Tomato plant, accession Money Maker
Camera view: horizontal (90 deg, fisheye); turntable rotation: 30 degrees
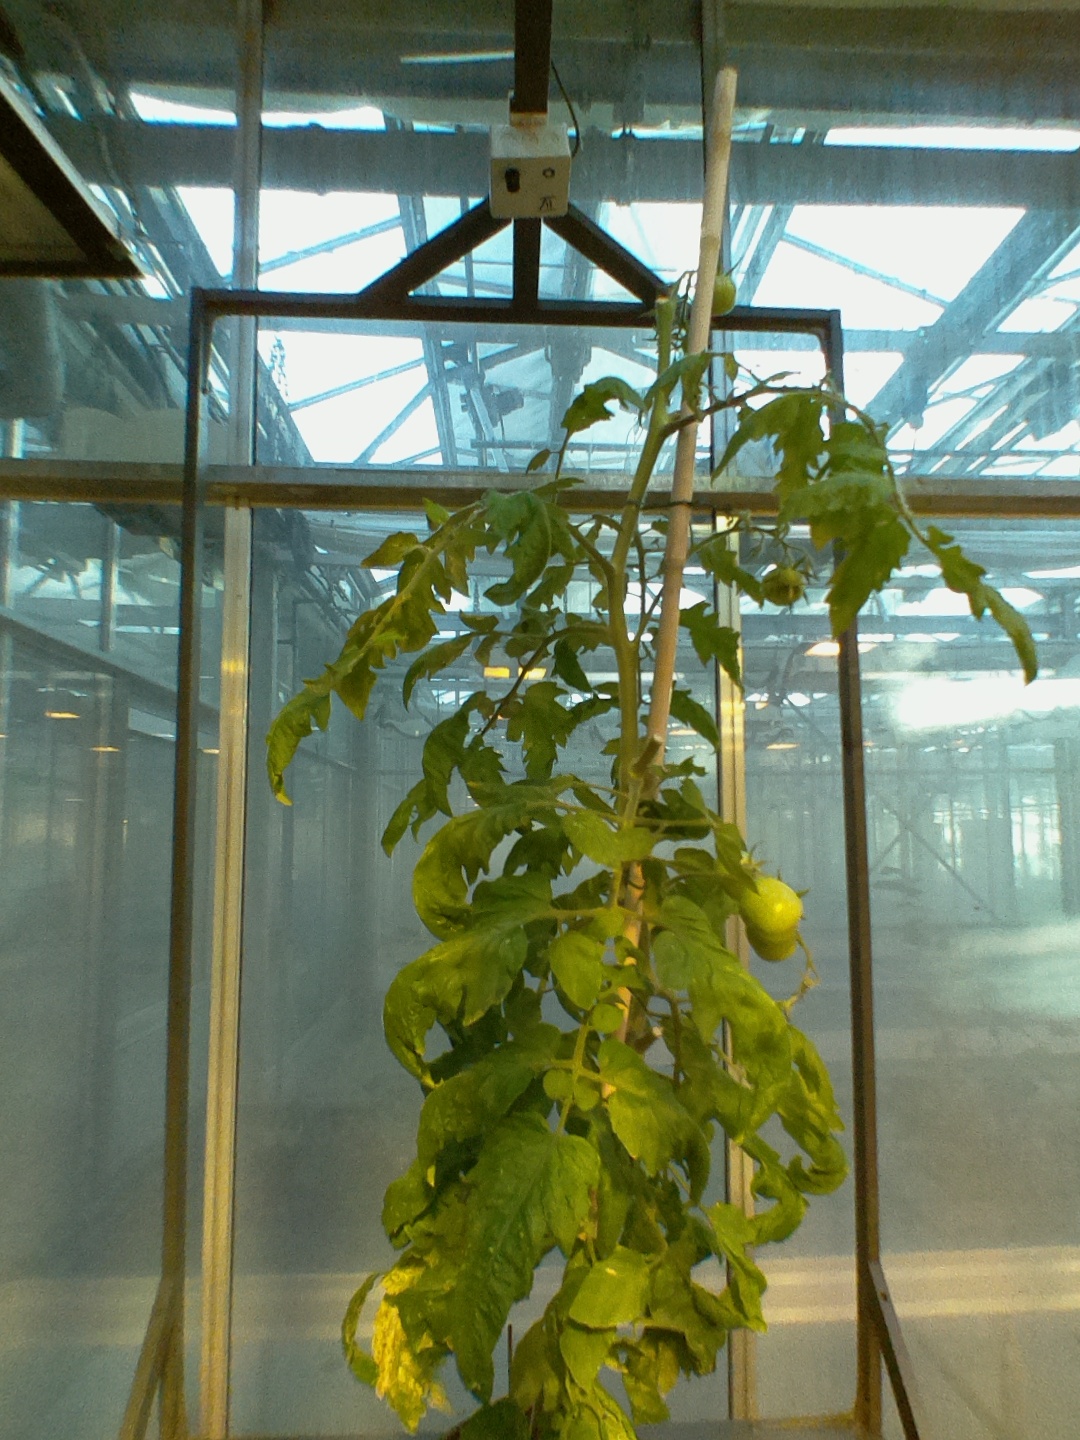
BBCH growth stage 79: 90% -100% of final fruit size